John and Ann Williams House

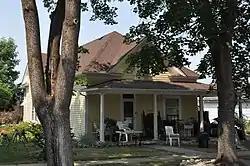

The John and Ann Williams House, at 205 Church St. in Stevensville, Montana, United States, was built in 1907. It was listed on the National Register of Historic Places in 1991.